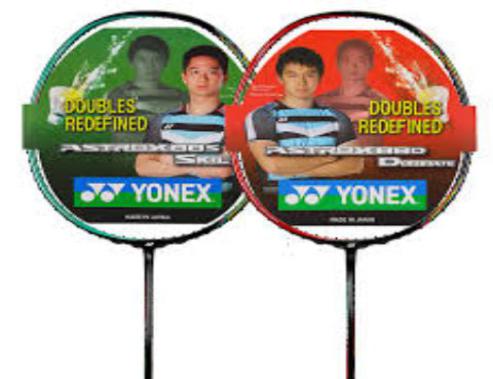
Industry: Sports